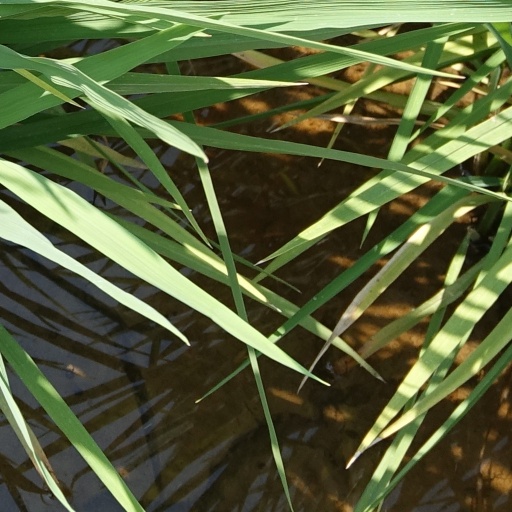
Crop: rice